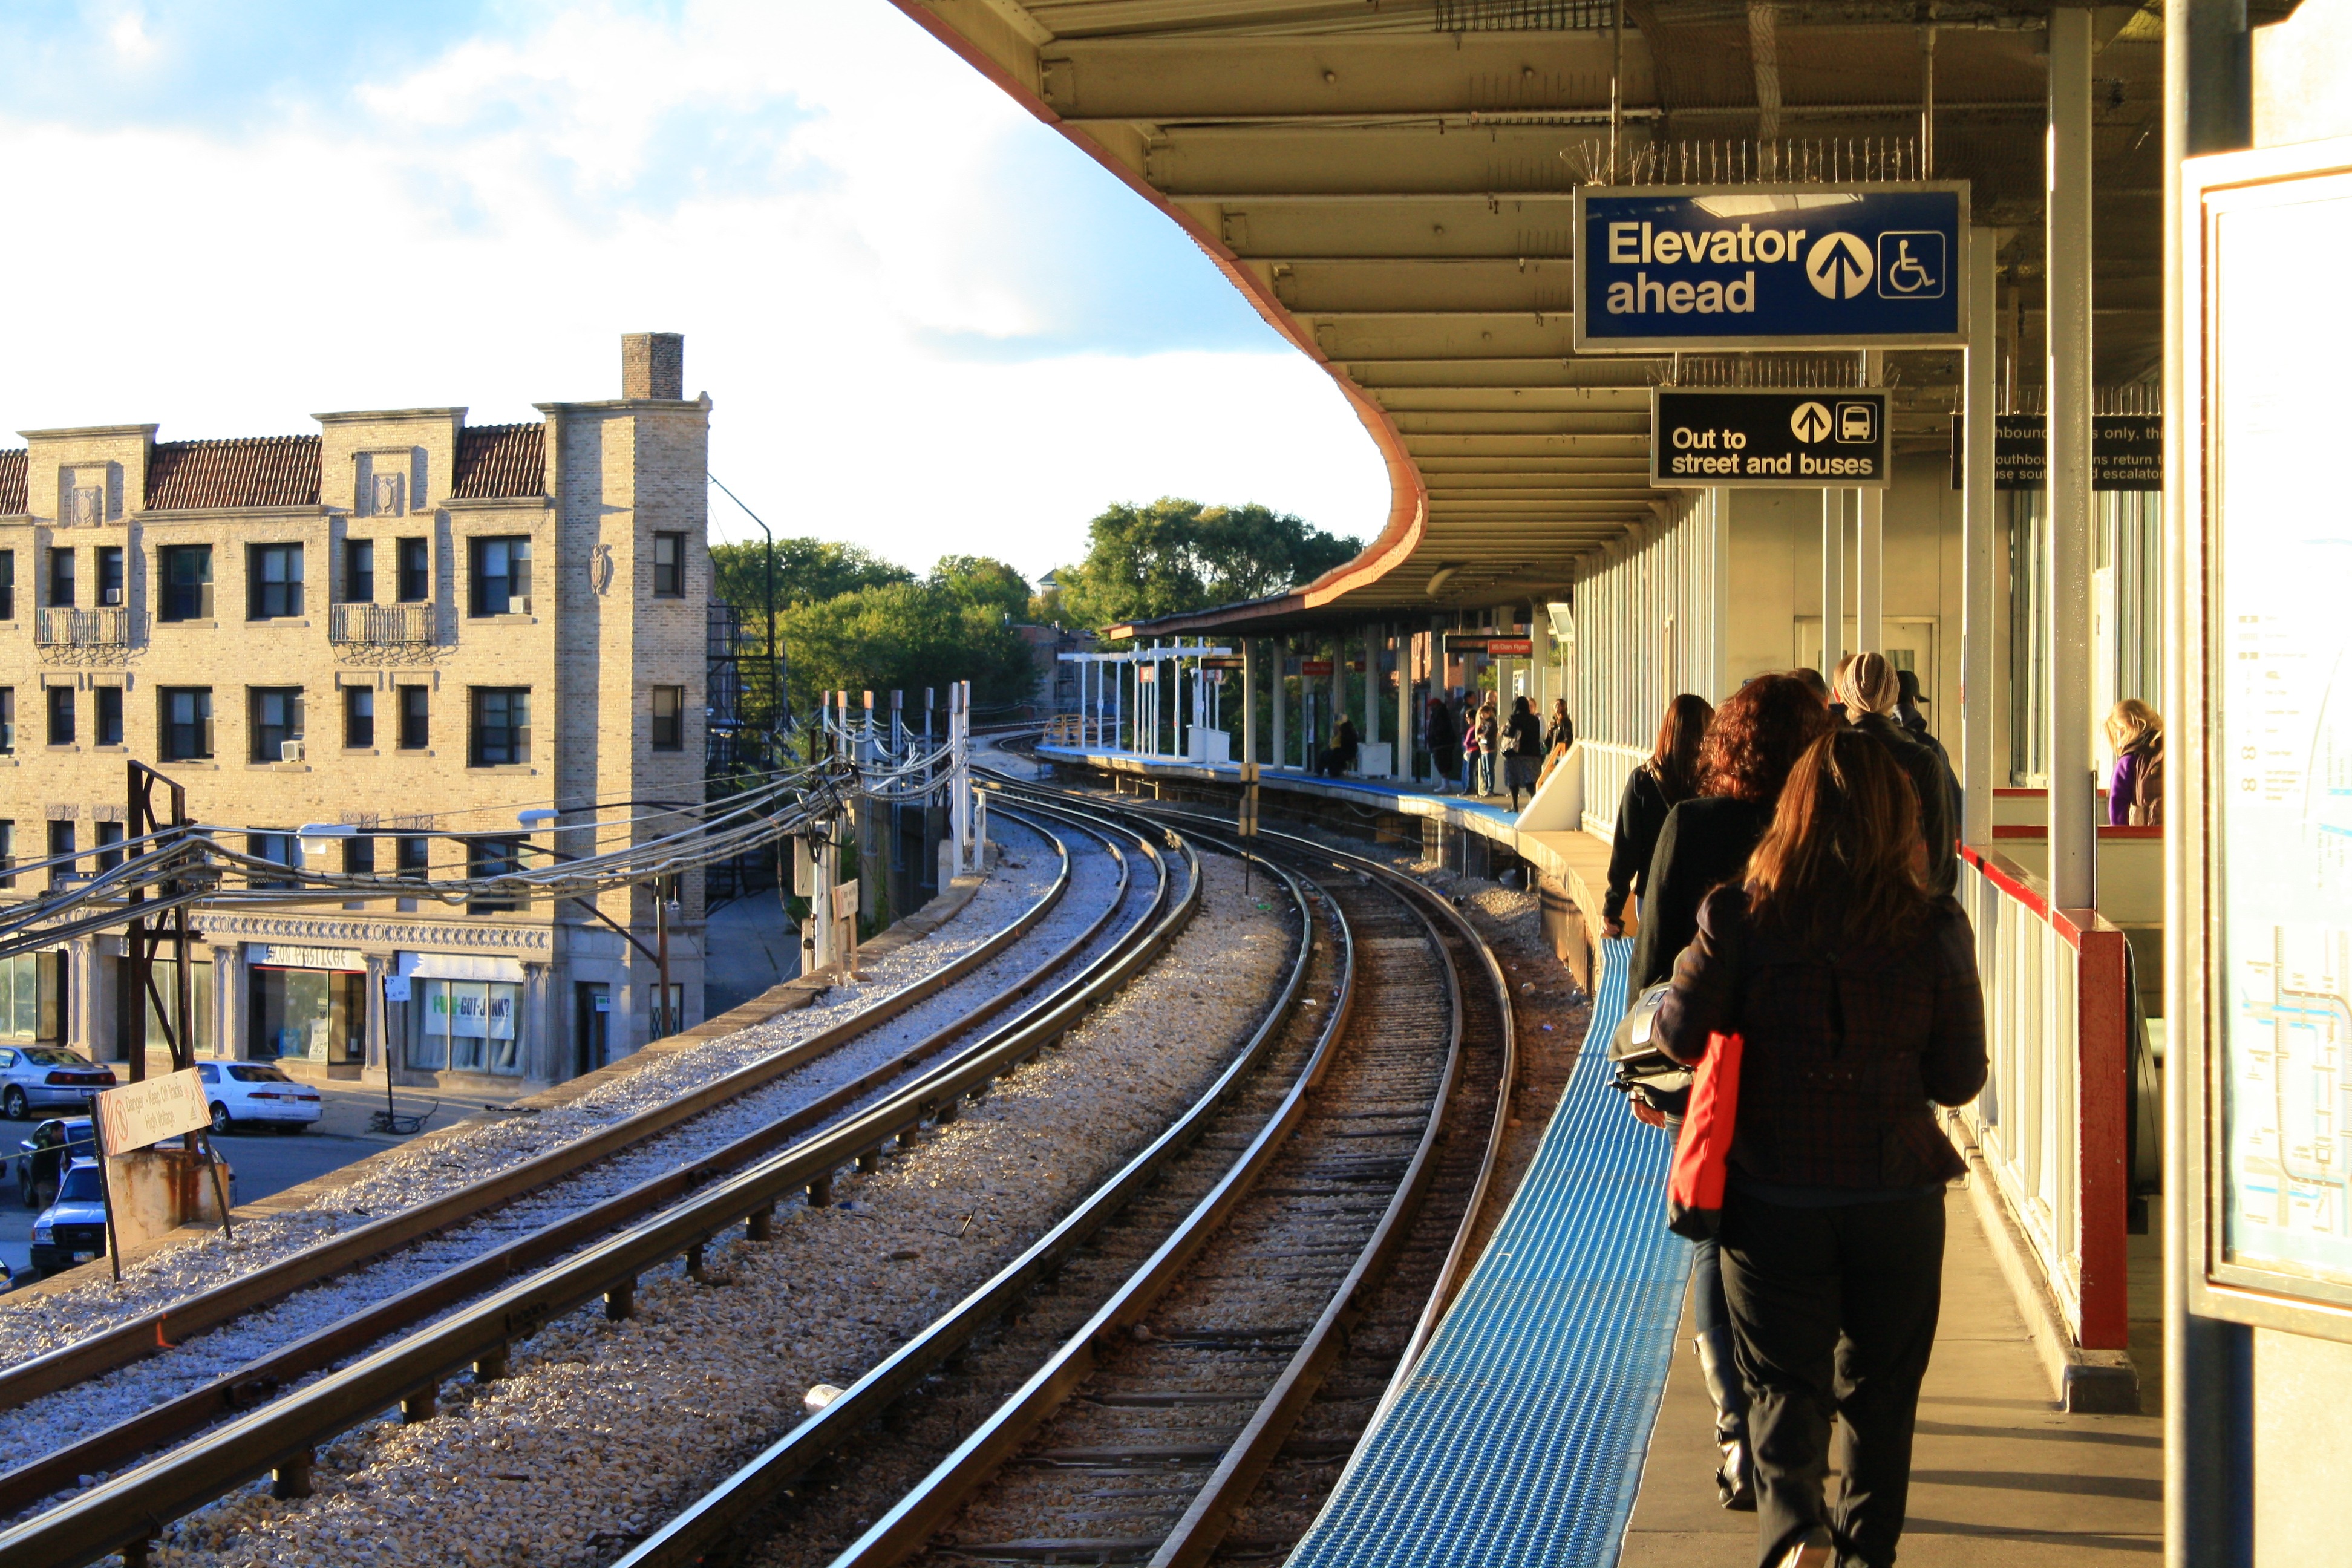
people, track, railway, rail, train, travel, metro, transportation, transport, vehicle, station, train station, platform, public transport, tracks, rail transport, rolling stock, metropolitan area, rapid transit